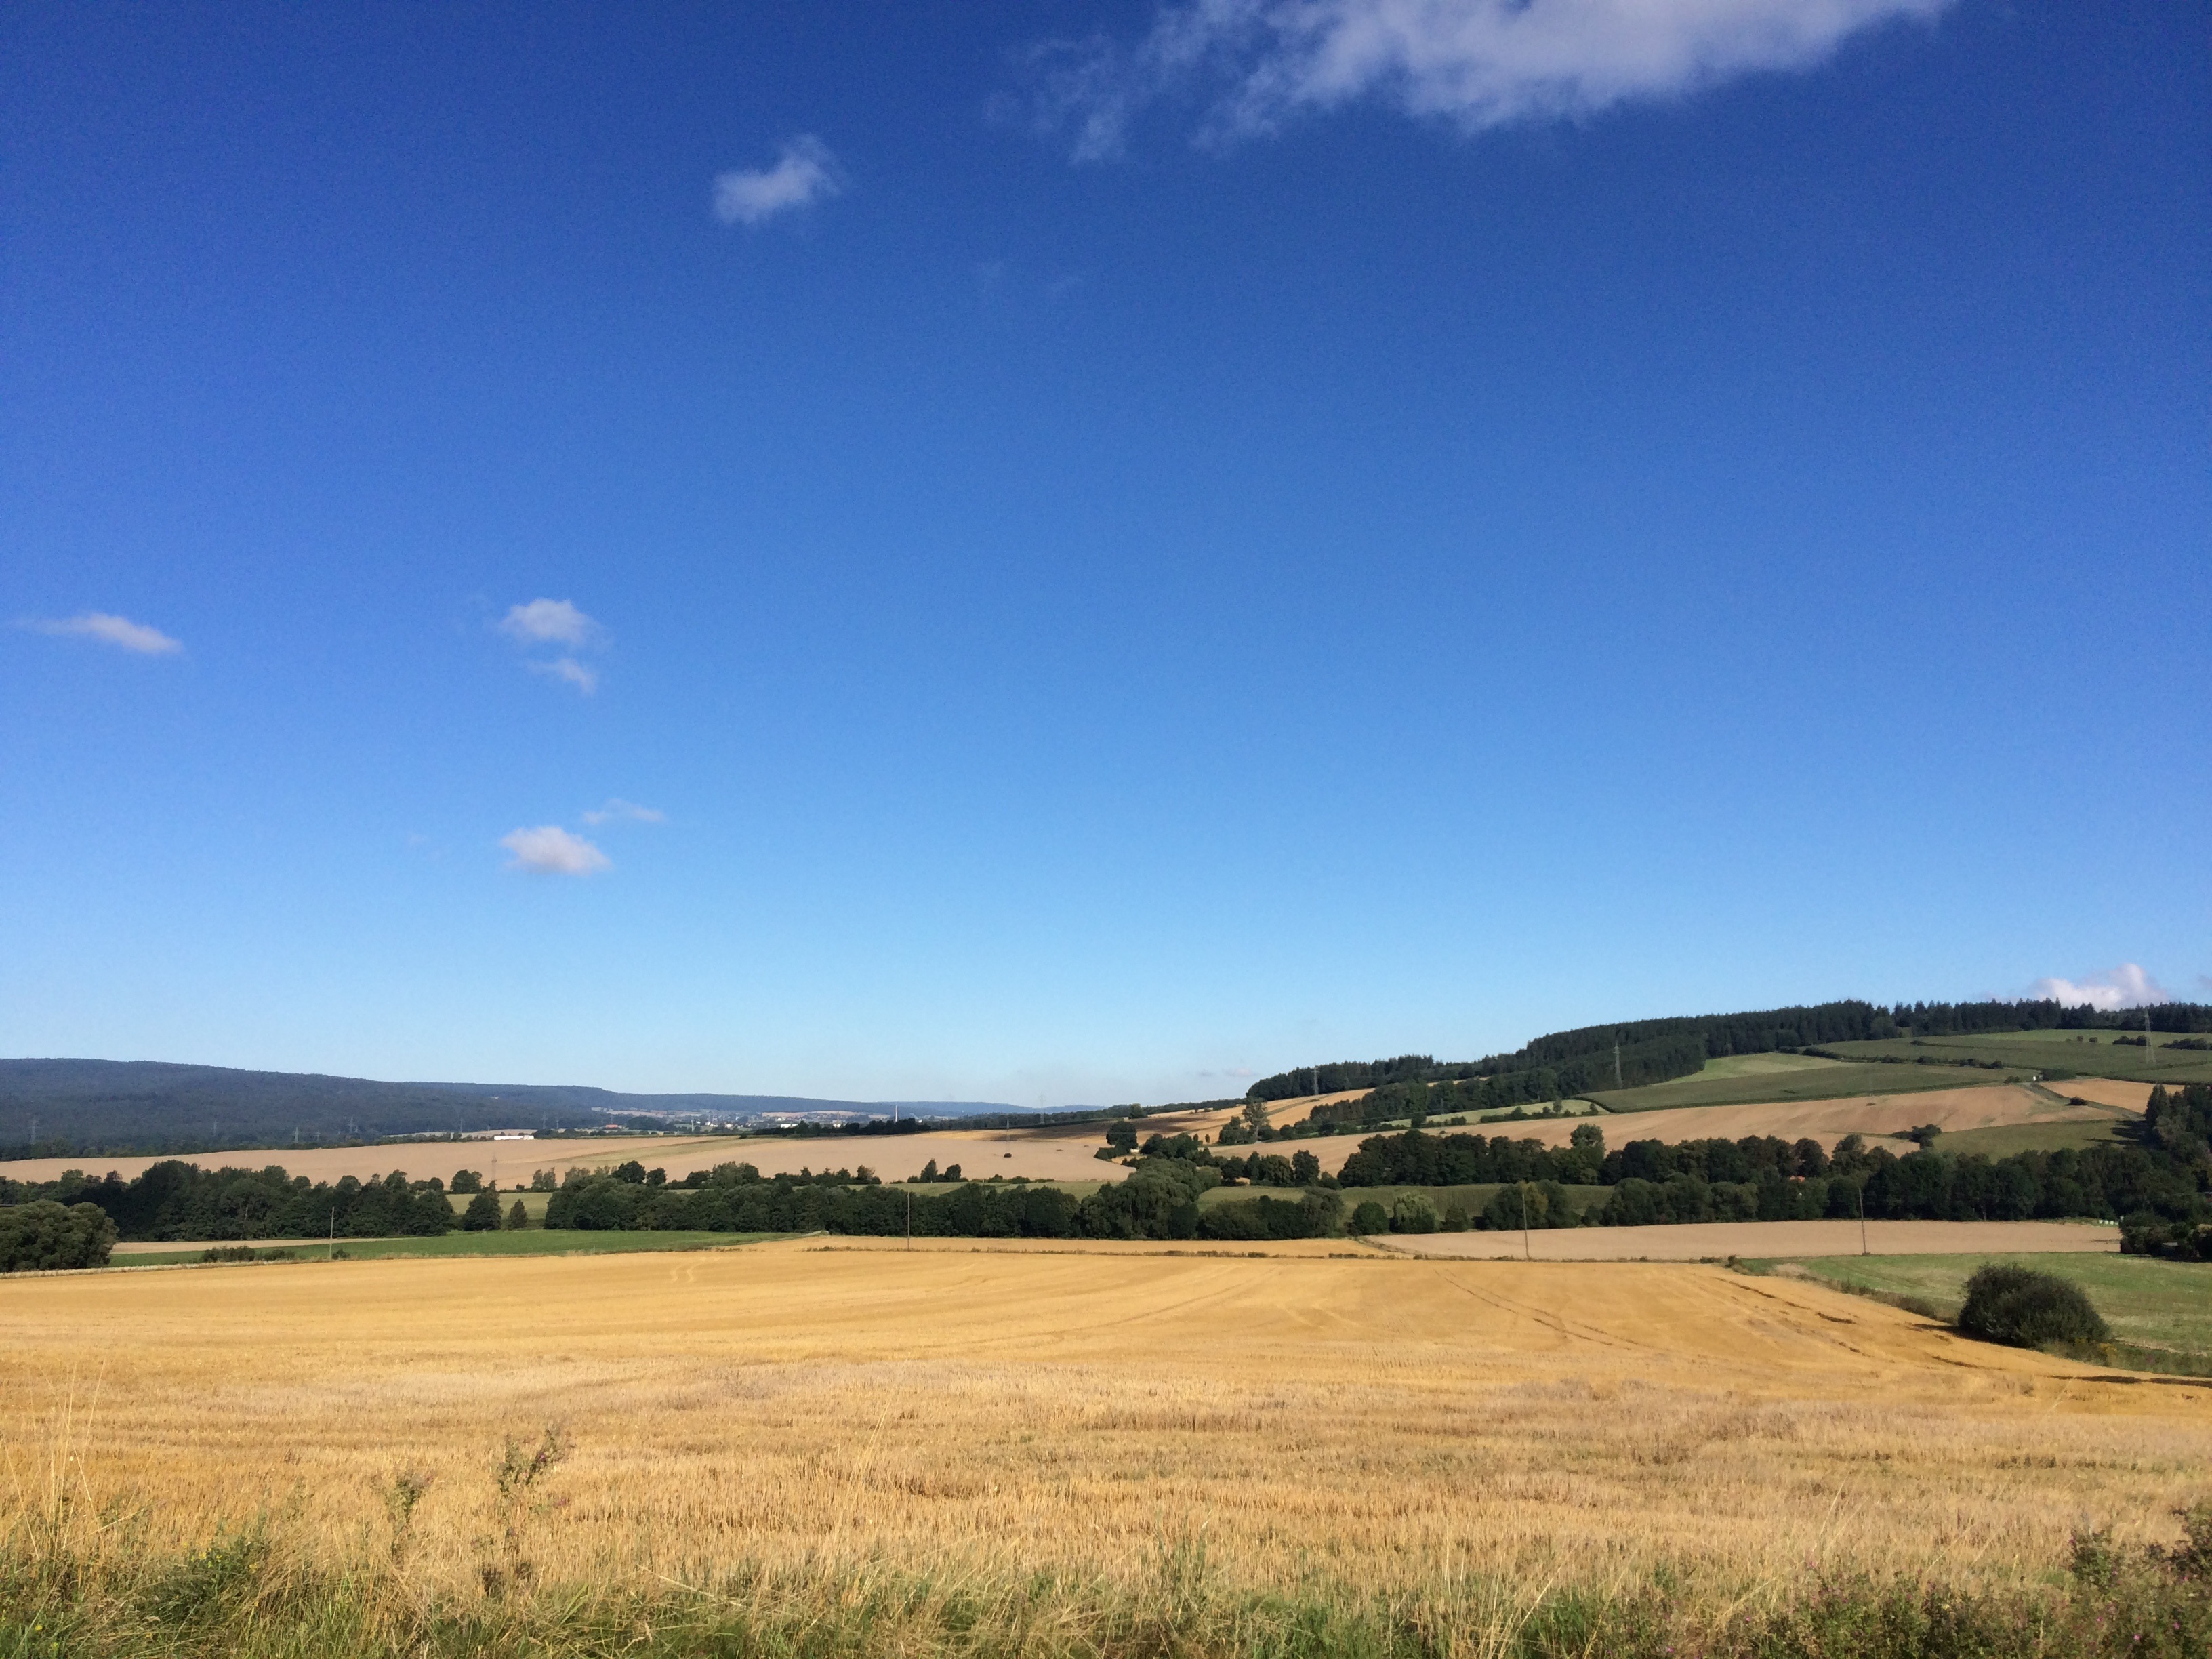
landscape, grass, horizon, cloud, sky, field, farm, meadow, prairie, hill, panorama, summer, pasture, agriculture, savanna, plain, blue sky, clouds, grassland, cornfield, plateau, habitat, ecosystem, steppe, rural area, natural environment, grass family